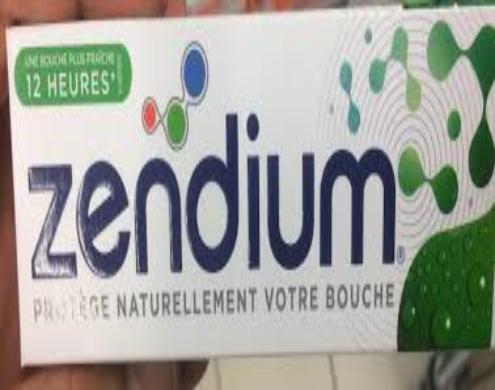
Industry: Medical